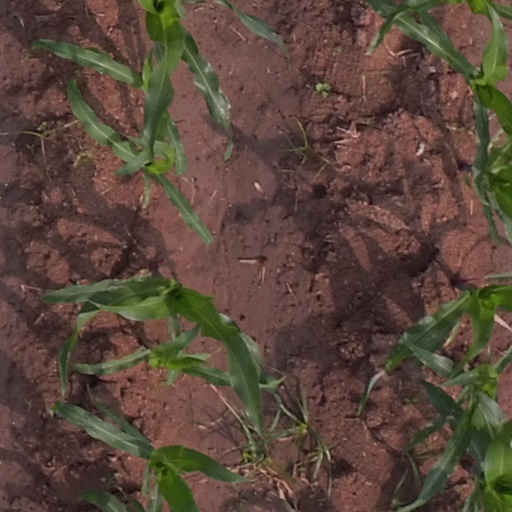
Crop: maize; corn